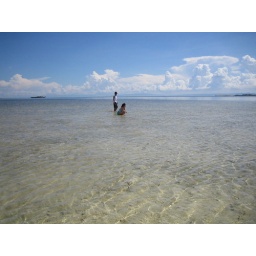
relax in the clear water